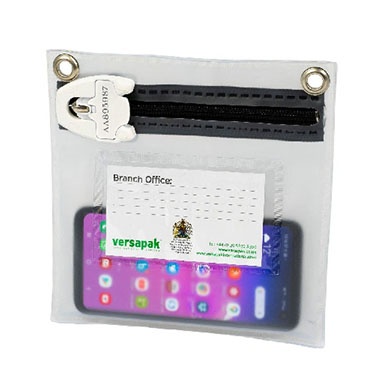
Versapak Medium Key Pouch 190x190mm CLEAR (KF2OQ)
Versapak Medium Key Pouch 190x190mm CLEAR (KF2OQ) Product Description These transparent security wallets are designed for storing and transporting small items valuables in a tamper evident manner and are ideal when you need to see all of the contents without opening. They are ideal for offices where security keys and cards containing secure data need to be kept in a chain-of-custody to maintain its integrity. They replace 'Single-Use' polythene envelopes and bags, as they can be reused over-and-over with our security seals fastened over the zip puller. Once closed, it is sealed using one of our tamper evident security seals. If the seal is broken, the recipient can see that the security has been compromised. Incorporates the Versapak New tamper evident T2 zip closure Dimensions (WxH): 190 x 190mm
Brand: Versapak
Category: Office Supplies > Filing & Organization > Cash Boxes